2008 Morpeth flood

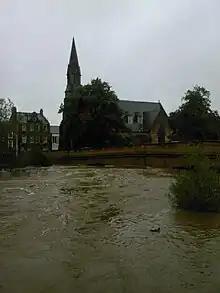

The 2008 Morpeth flood occurred on Saturday 6 September 2008 in Morpeth, a town in Northumberland, northeastern England, when, following sustained heavy rainfall during the previous twenty-four hours, the River Wansbeck burst its banks and overwhelmed the town's flood defences. Nearly one thousand properties, mostly residential, were damaged.